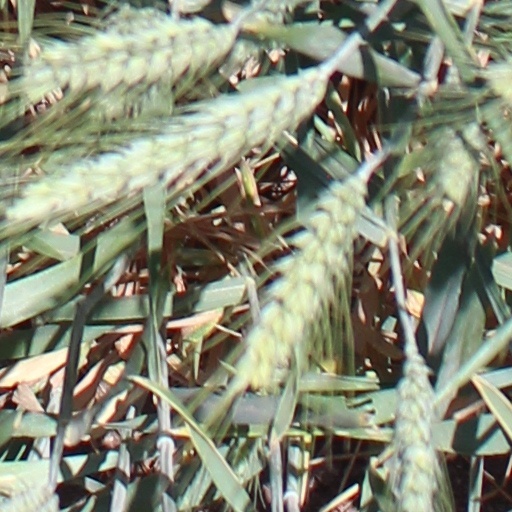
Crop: wheat